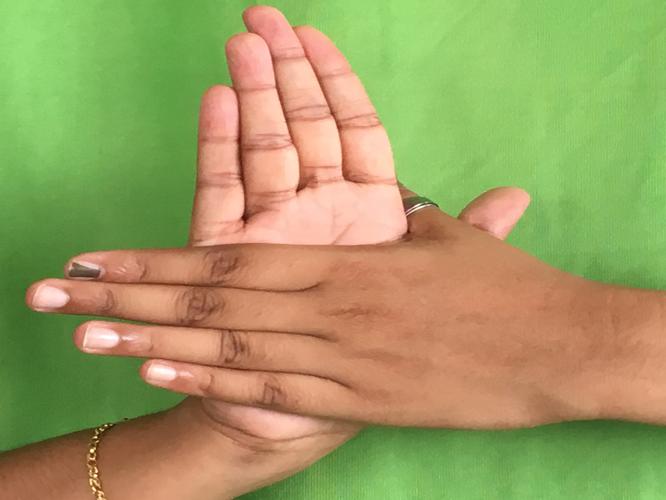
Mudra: Chakra
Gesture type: double_hand